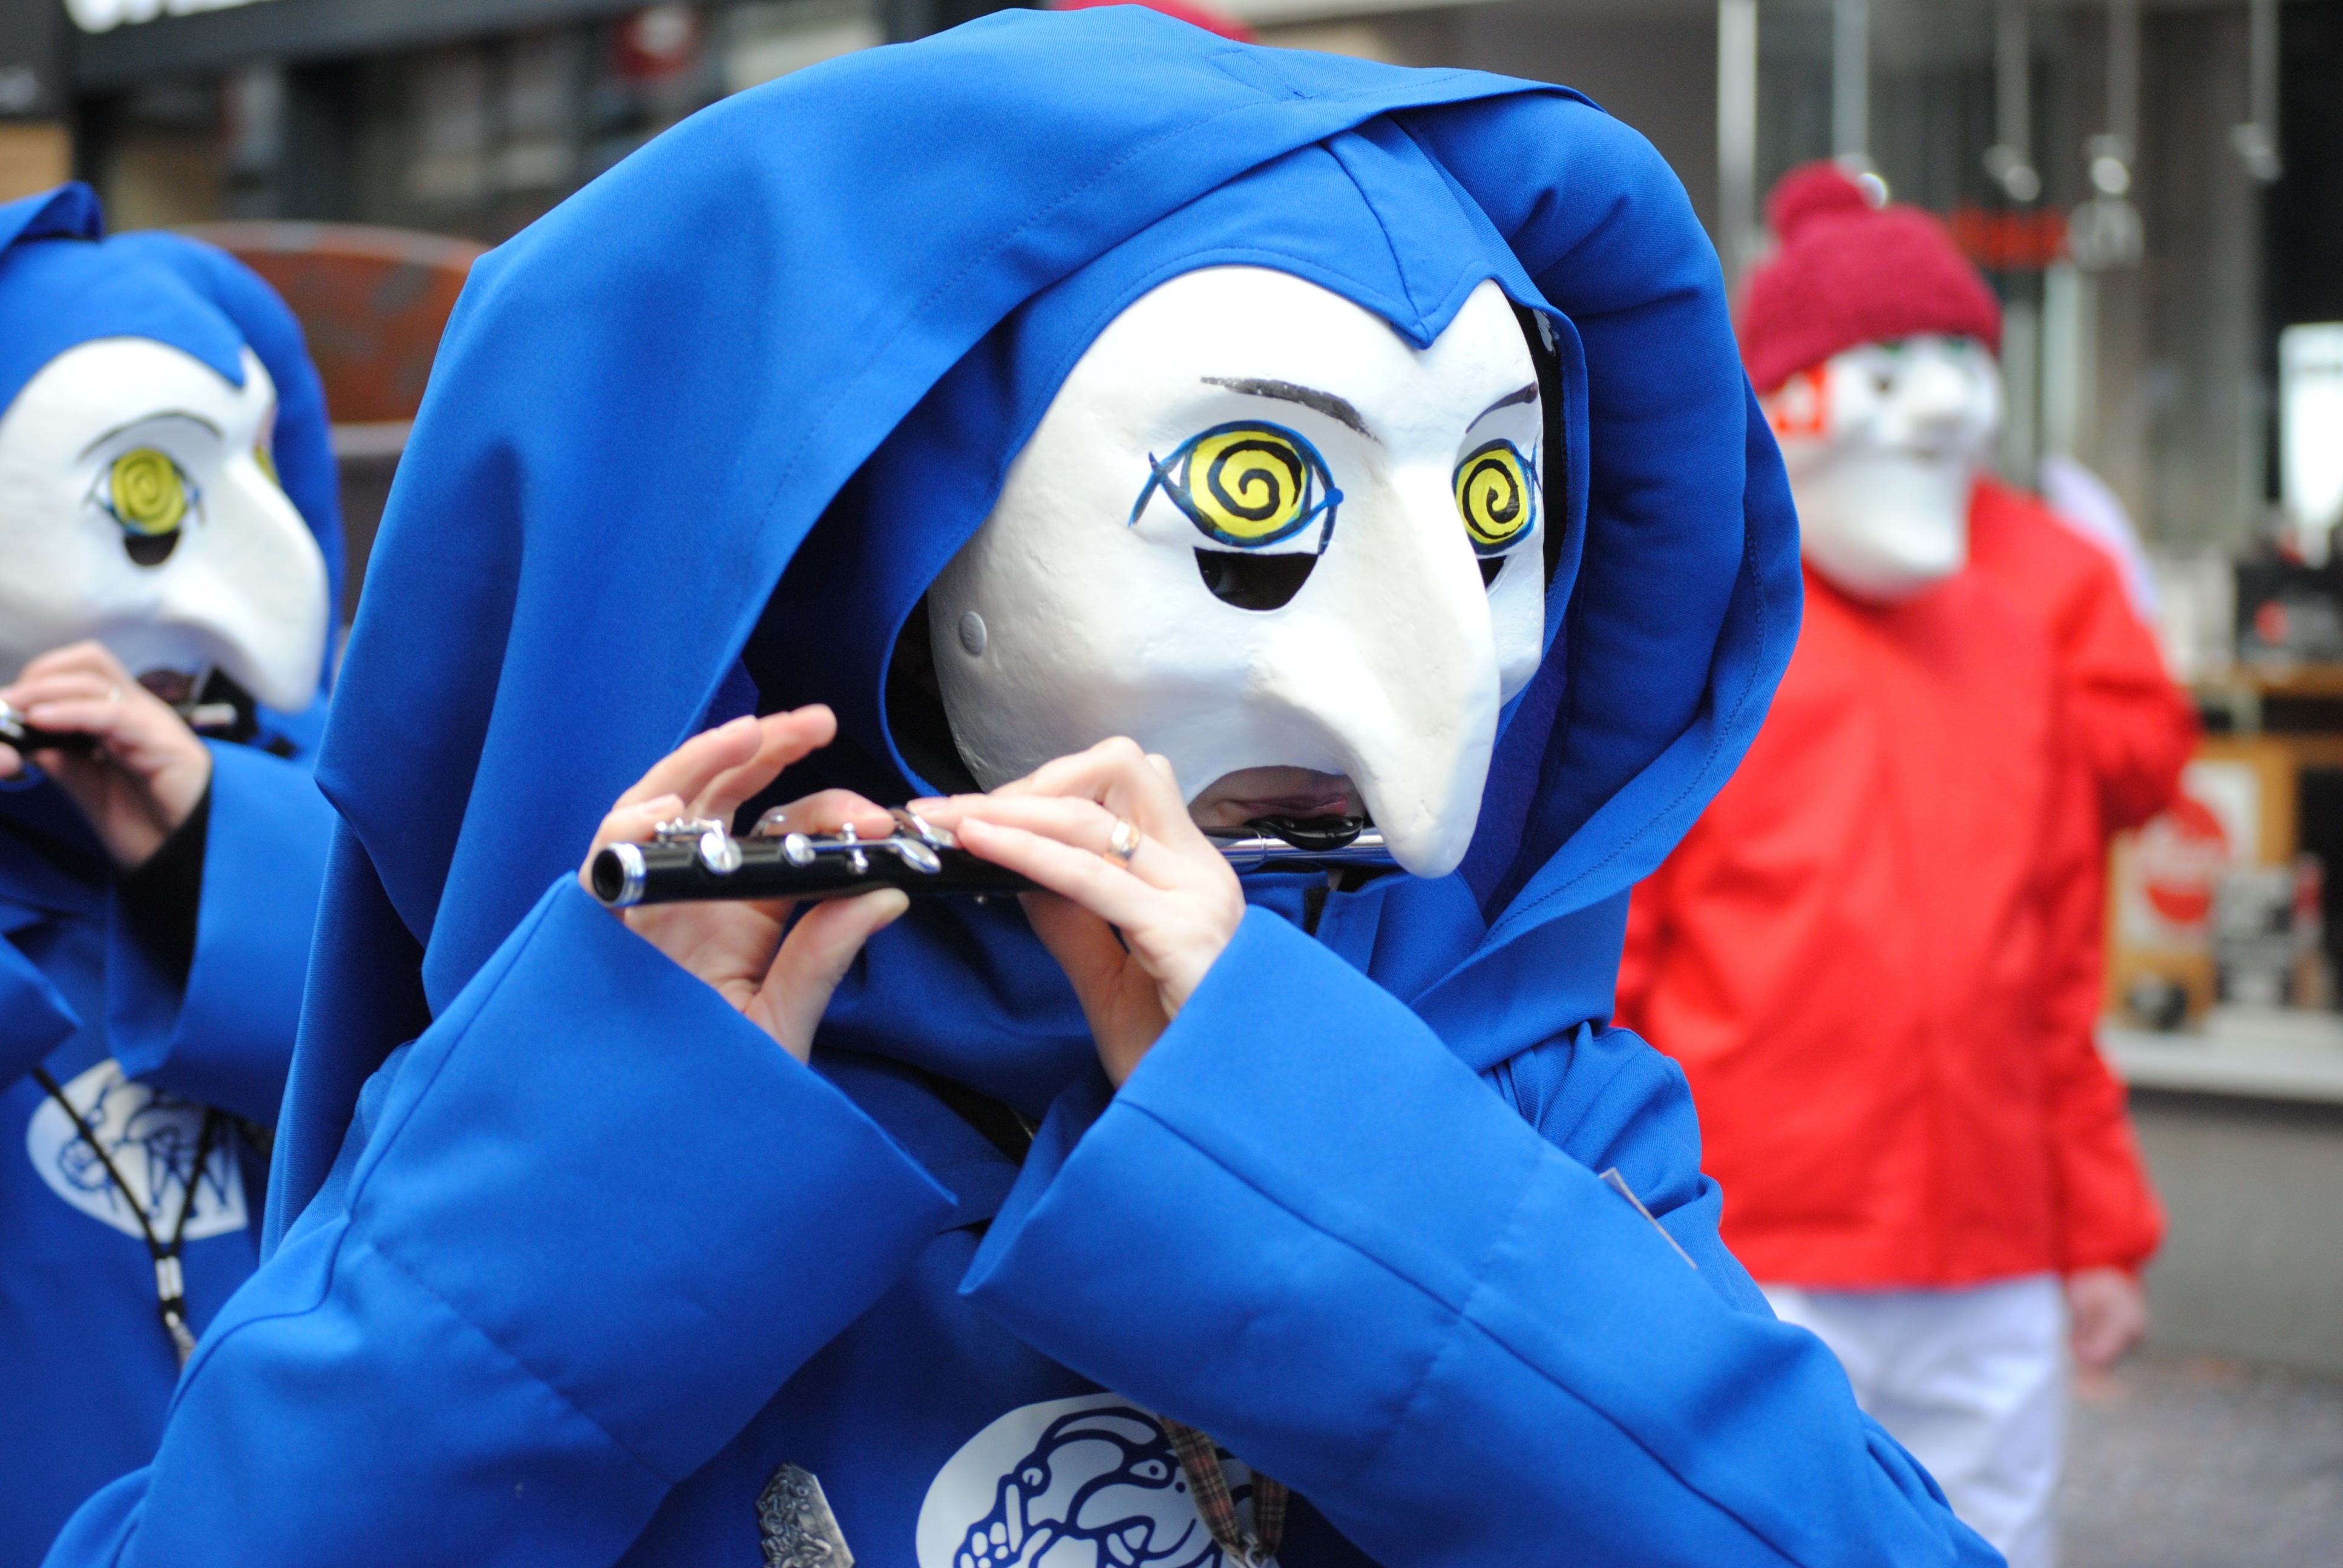
carnival, blue, clothing, cosplay, festival, mask, costume, anime, convention, piccolo, basler fasnacht 2015